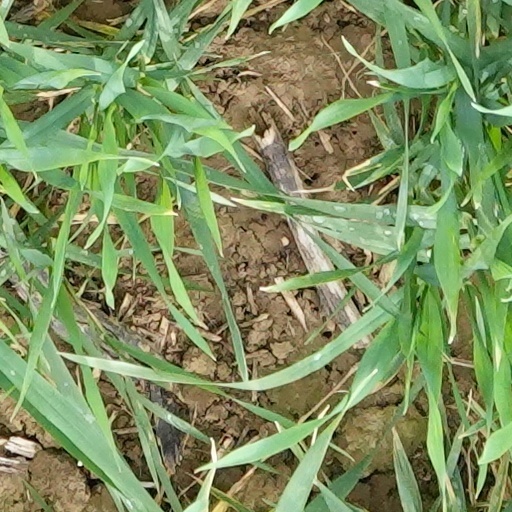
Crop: wheat